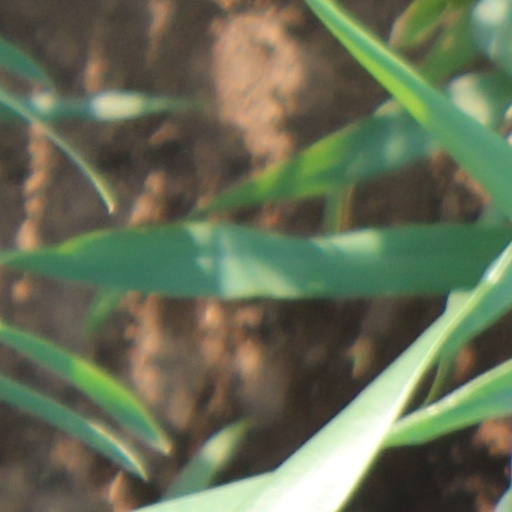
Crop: wheat